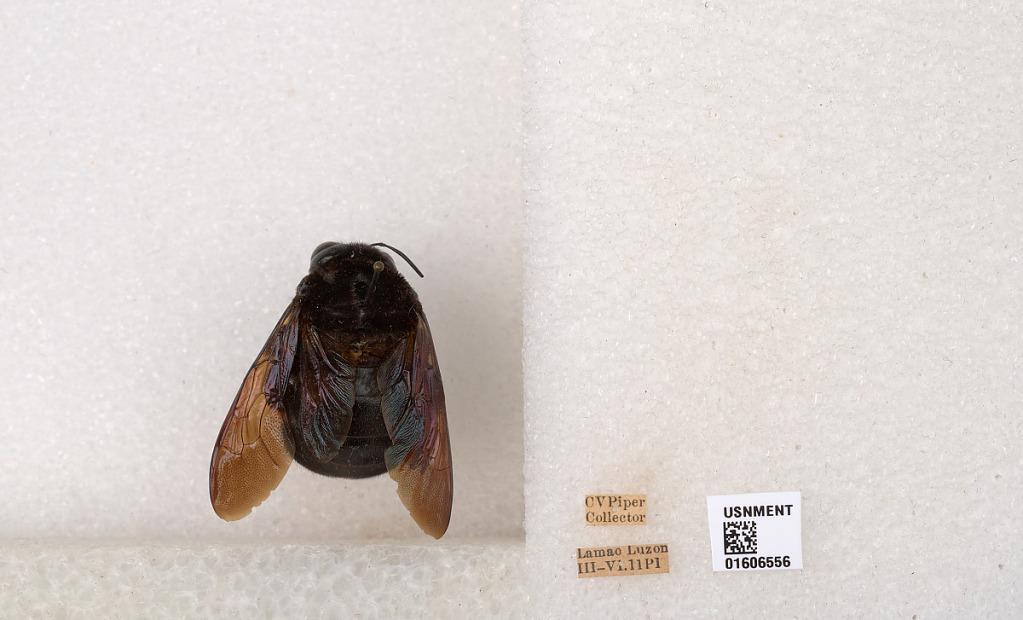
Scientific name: Xylocopa (Koptortosoma) bluethgeni Dusmet
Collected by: C. Piper
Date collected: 1911-3-1
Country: Philippines
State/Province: Central Luzon
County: Bataan
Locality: Lamao
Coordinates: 14.5155, 120.589